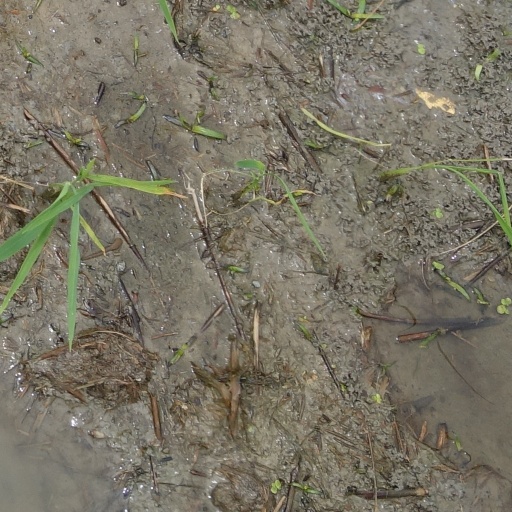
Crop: rice